Madeleine Dior

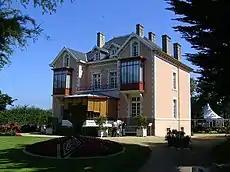
Dior's villa "Les Rhumbs" in Granville (Manche), France.

In 1905, to satisfy Madeleine, who did not like the house in the center of town, the Dior family purchased a property that was still in Granville but on the edge of a cliff, facing the sea. This windswept villa was called "Les Rhumbs", named after the thirty-two divisions of the wind rose. It had a large piece of adjoining land which Madeleine Dior transformed into a southern-style garden, overcoming the hostility of the winds blowing in from the sea to grow delicate plants.